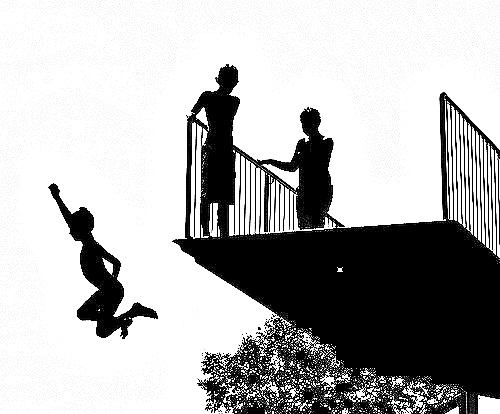
Portrait style: Sketch Portrait